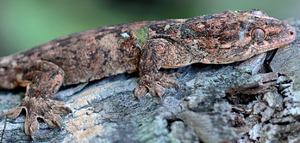
Gehyra georgpotthasti est une espèce de geckos de la famille des Gekkonidae.